List of aircraft engines

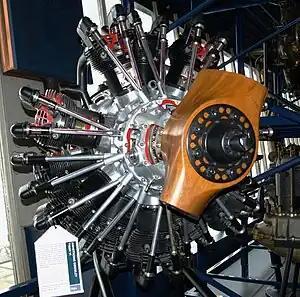
Armstrong Siddeley Tiger at the London Science Museum

Armstrong Siddeley was formed by purchase of Siddeley-Deasy in 1919.